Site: brandenburg
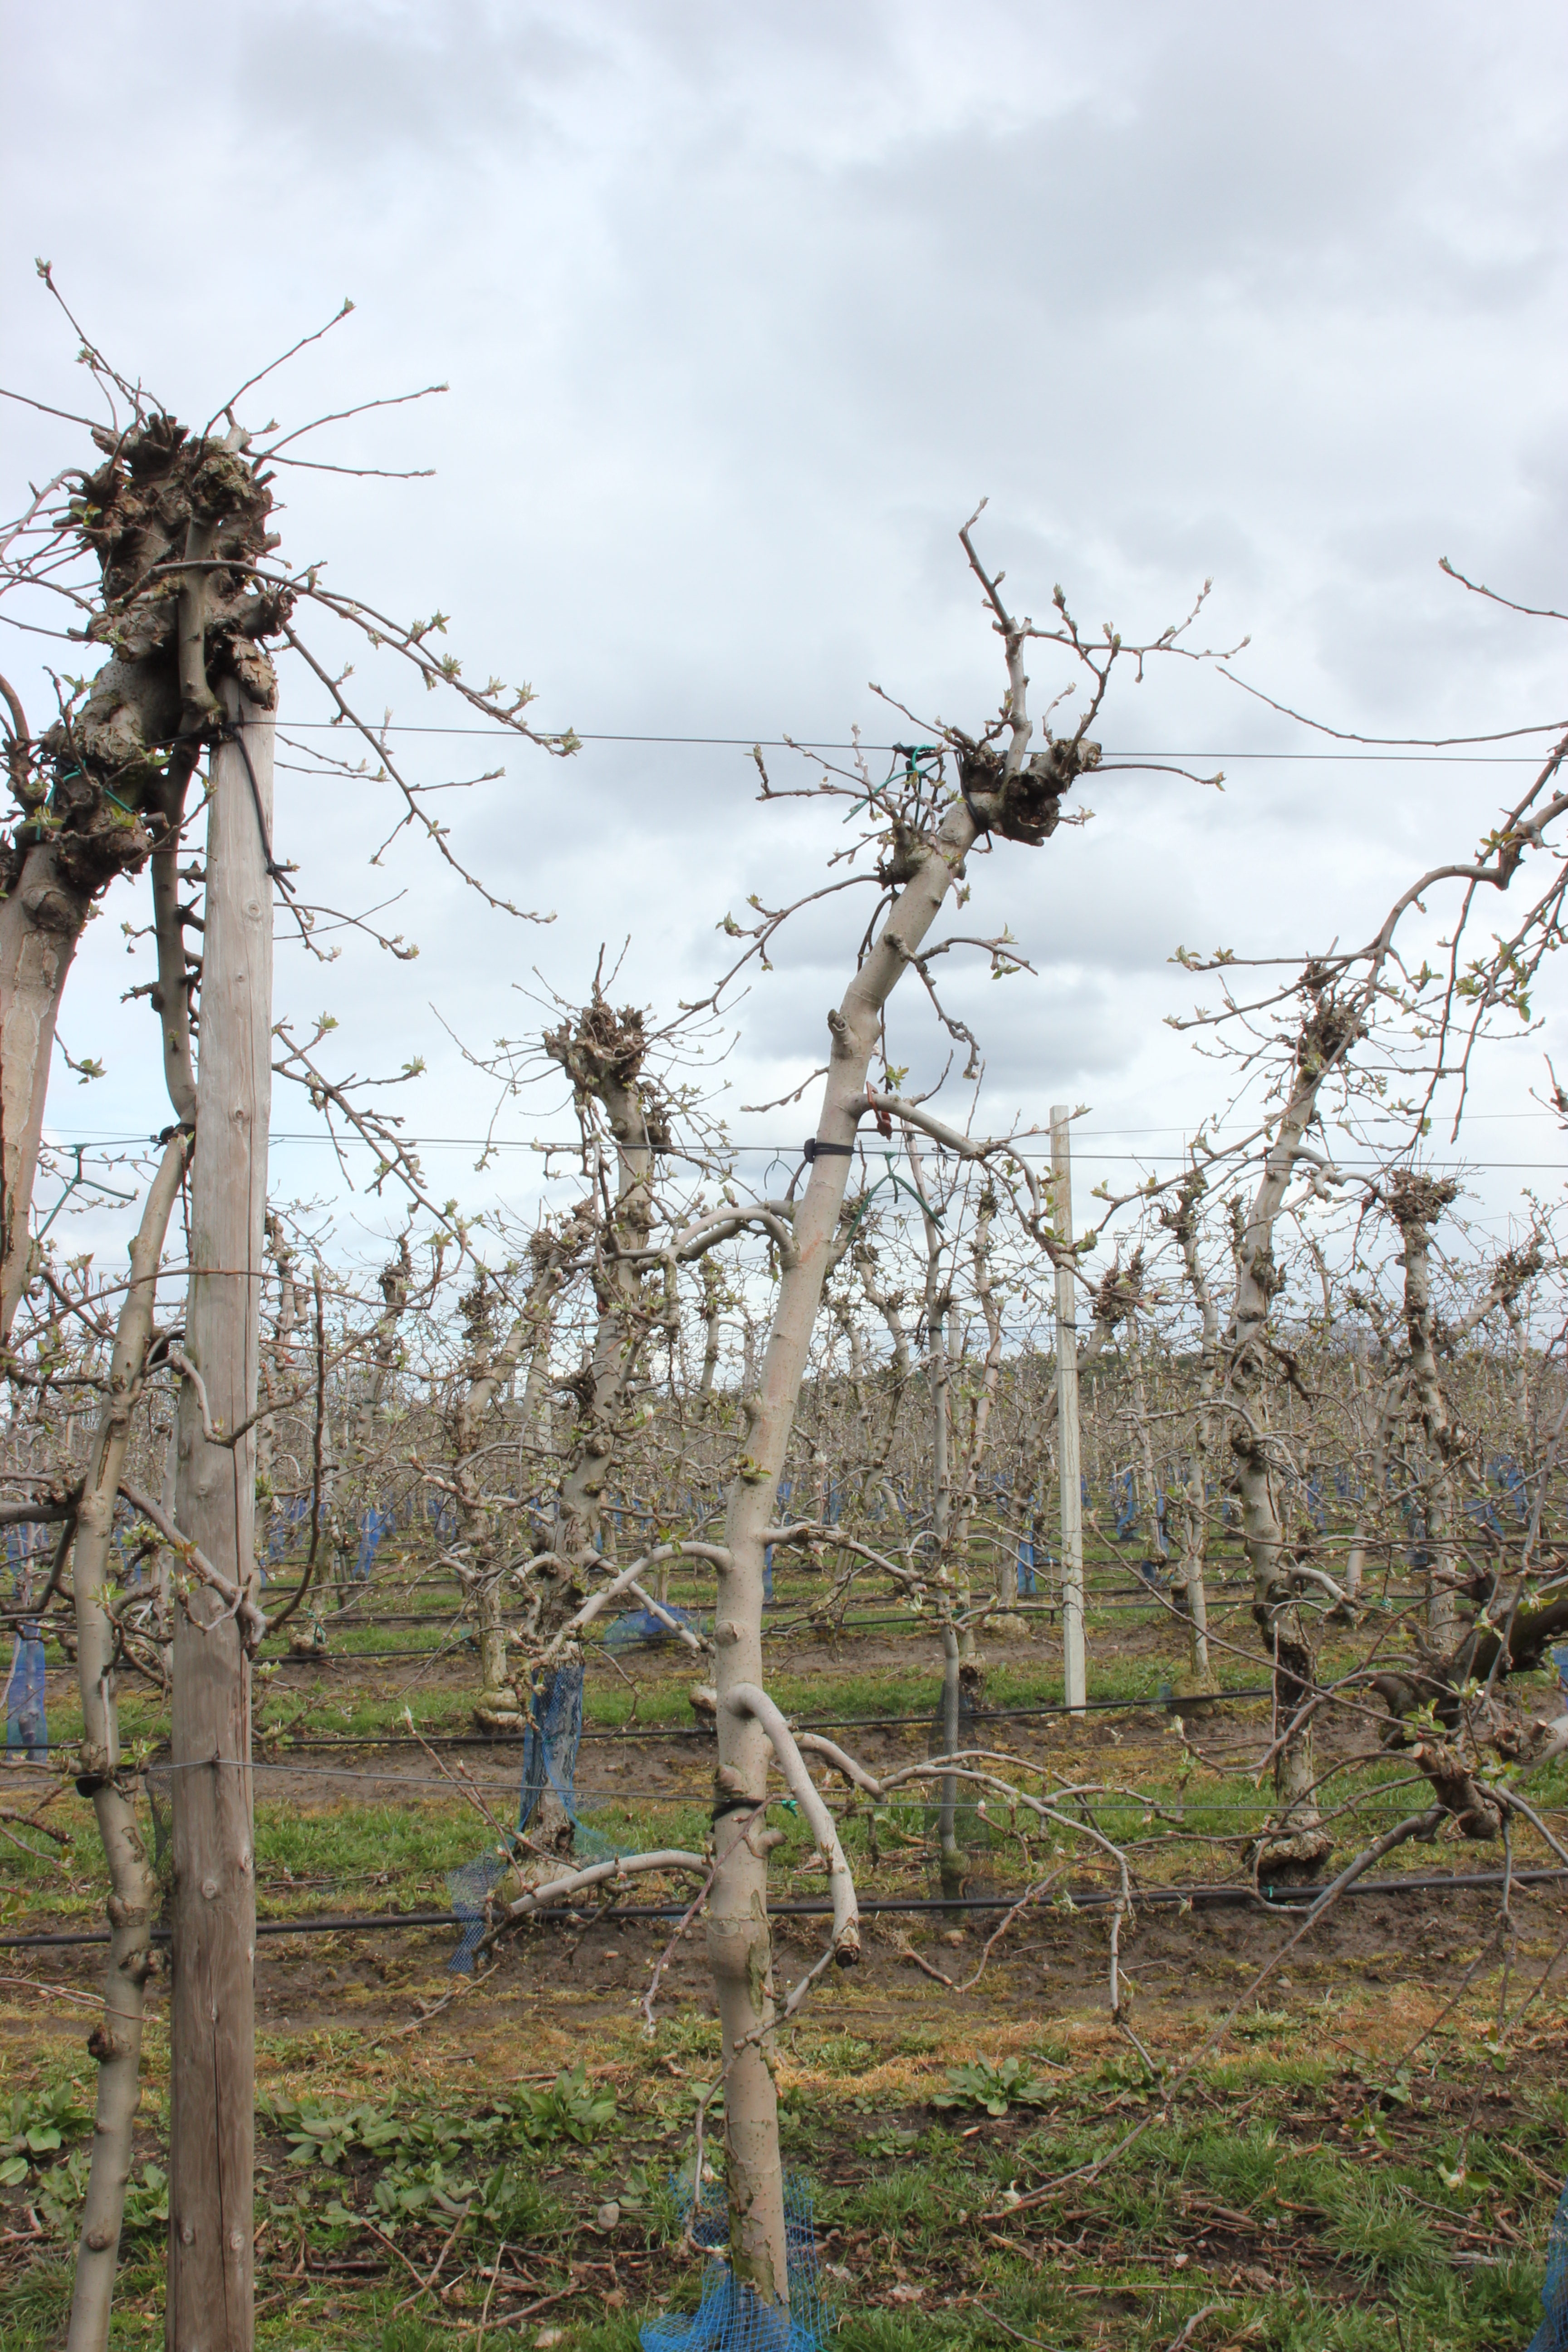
Growth stage (BBCH 55): Inflorescence emergence